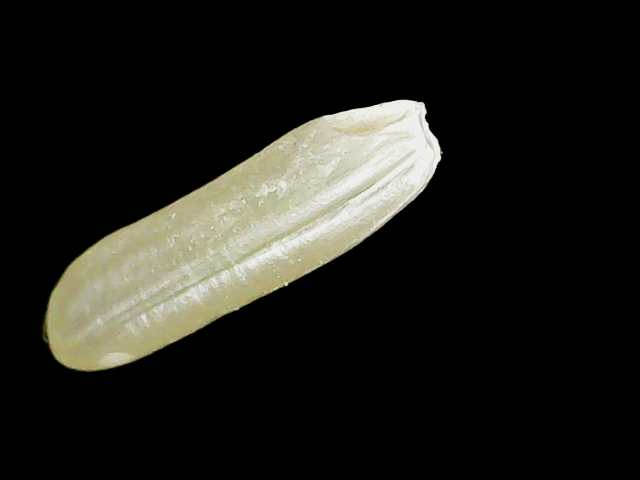
Rice variety: Binadhan16